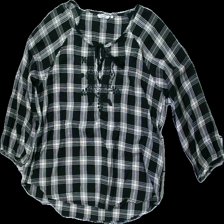
View: front
Type: Blouse
Category: Ladies
Brand: Not in the list
Brand text on label: Allybell
Colors: Black, White
Material: 100% Cotton
Pattern: Checkered print
Cut: Regular
Size: L
Season: All
Price range: 50-100
Recommended usage: Reuse
Description: checkered blouse